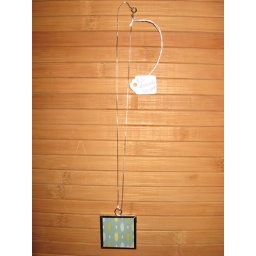
Paper in silver plated glass frame w/ sterling silver box chain